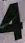
Number: 4